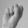
ASL letter: S